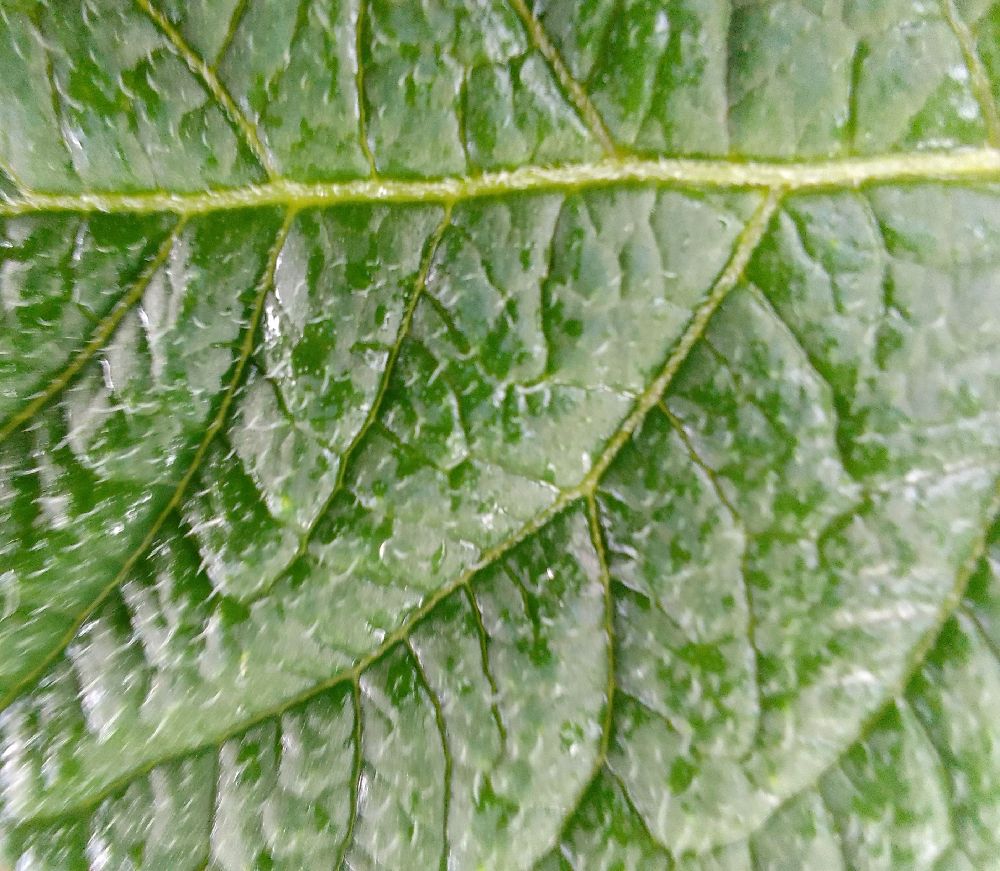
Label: Healthy